Massachusetts Bay Colony

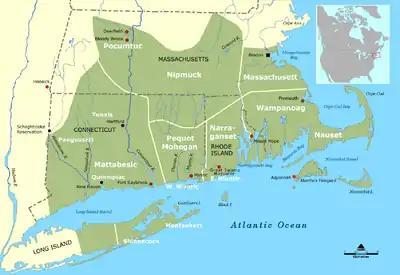
Map depicting tribal distribution in southern New England, ; the political boundaries shown are modern

Before the arrival of European colonists on the eastern shore of New England, the area around Massachusetts Bay was the territory of several Algonquian-speaking peoples, including the Massachusetts, Nausets, and Wampanoags. The Pennacooks occupied the Merrimack River valley to the north, and the Nipmucs, Pocumtucs, and Mahicans occupied the western lands of Massachusetts, although some of those tribes were under tribute to the Mohawks, who were expanding aggressively from upstate New York. The total Indigenous population in 1620 has been estimated to be 7,000. This number was significantly larger as late as 1616; in later years, contemporaneous chroniclers interviewed Indigenous people who described a major pestilence which killed as many as two-thirds of the population. The land-use patterns of the Indigenous people included plots cleared for agricultural purposes and woodland territories for hunting game. Land divisions among the tribes were well understood.